Khan al-Ahmar (village)

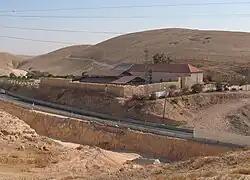
The Good Samaritan Inn (Khan al-Hatruri, seldom: Khan al-Ahmar)

Another khan, the Good Samaritan Inn, known in Arabic both as Khan al-Hatruri, and sometimes, quite confusingly (see the other khan mentioned above), as Khan al-Ahmar, stands east of the Highway 1-Route 417 junction. The restored complex holds a museum of mosaics excavated by Israeli archaeologists in the Palestinian areas, and a wing dedicated to the history and customs of the Samaritans.